Describe the emotion expressed in this image:  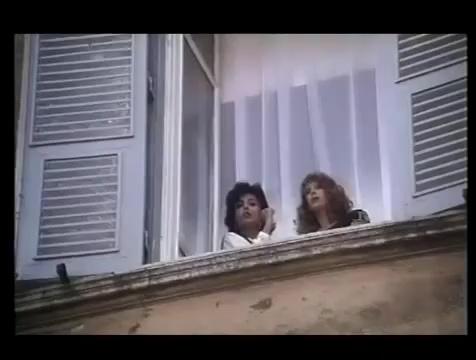
This person displays Pain, valence and arousal with low intensity.